Gwenllian Morgan

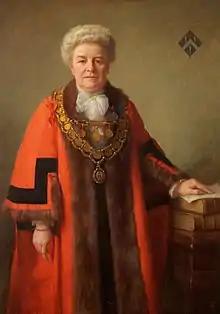
"Miss Gwenllian E. F. Morgan, Coronation Mayor of Brecon" (1912) by Isaac Cooke (1846–1922)

Gwenllian Elizabeth Fanny Morgan (9 April 1852 – 7 November 1939) was the first woman in Wales to hold the office of Mayor. She was also an antiquary and published books about her area of study. Morgan served as superintendent of Petitions and Treaties, World's Woman's Christian Temperance Union (W. C. T. U.); was a member of the Executive Committee of the National British Women's Temperance Association; and was the president of the Brecon Branch. She was a white ribbon worker for eleven years and took a deep interest in the work. Morgan organized the Polyglot Petition work in Great Britain and Ireland and filled the position of British Secretary for the World's W. C. T. U. Apart from this, she was in full sympathy with, and was long connected with active work for women generally, of political and suffrage lines.